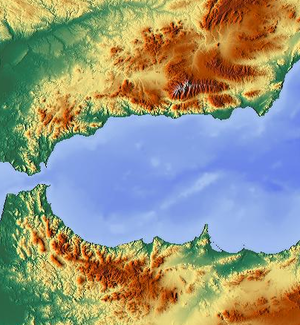
L'arc de Gibraltar est une zone géologique correspondant à la cordillère arquée qui entoure la mer d'Alboran. Il est formé par les cordillères Bétiques, y compris le rocher de Gibraltar, et le Rif.